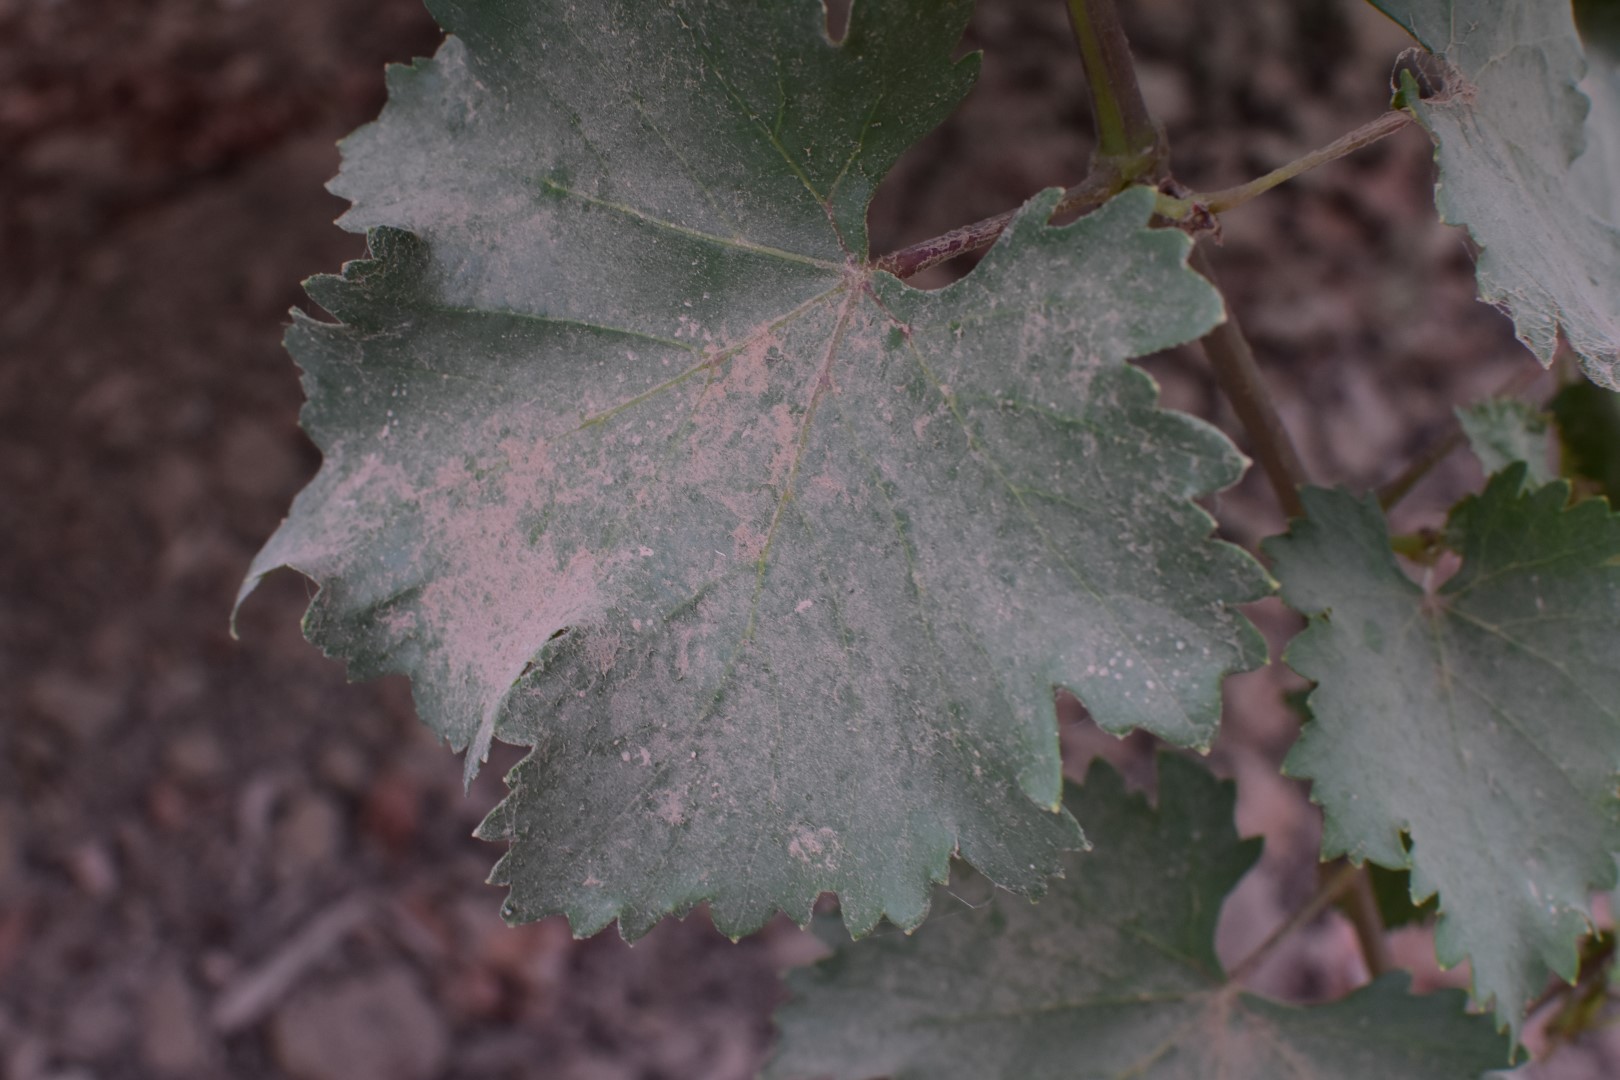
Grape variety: Kamali